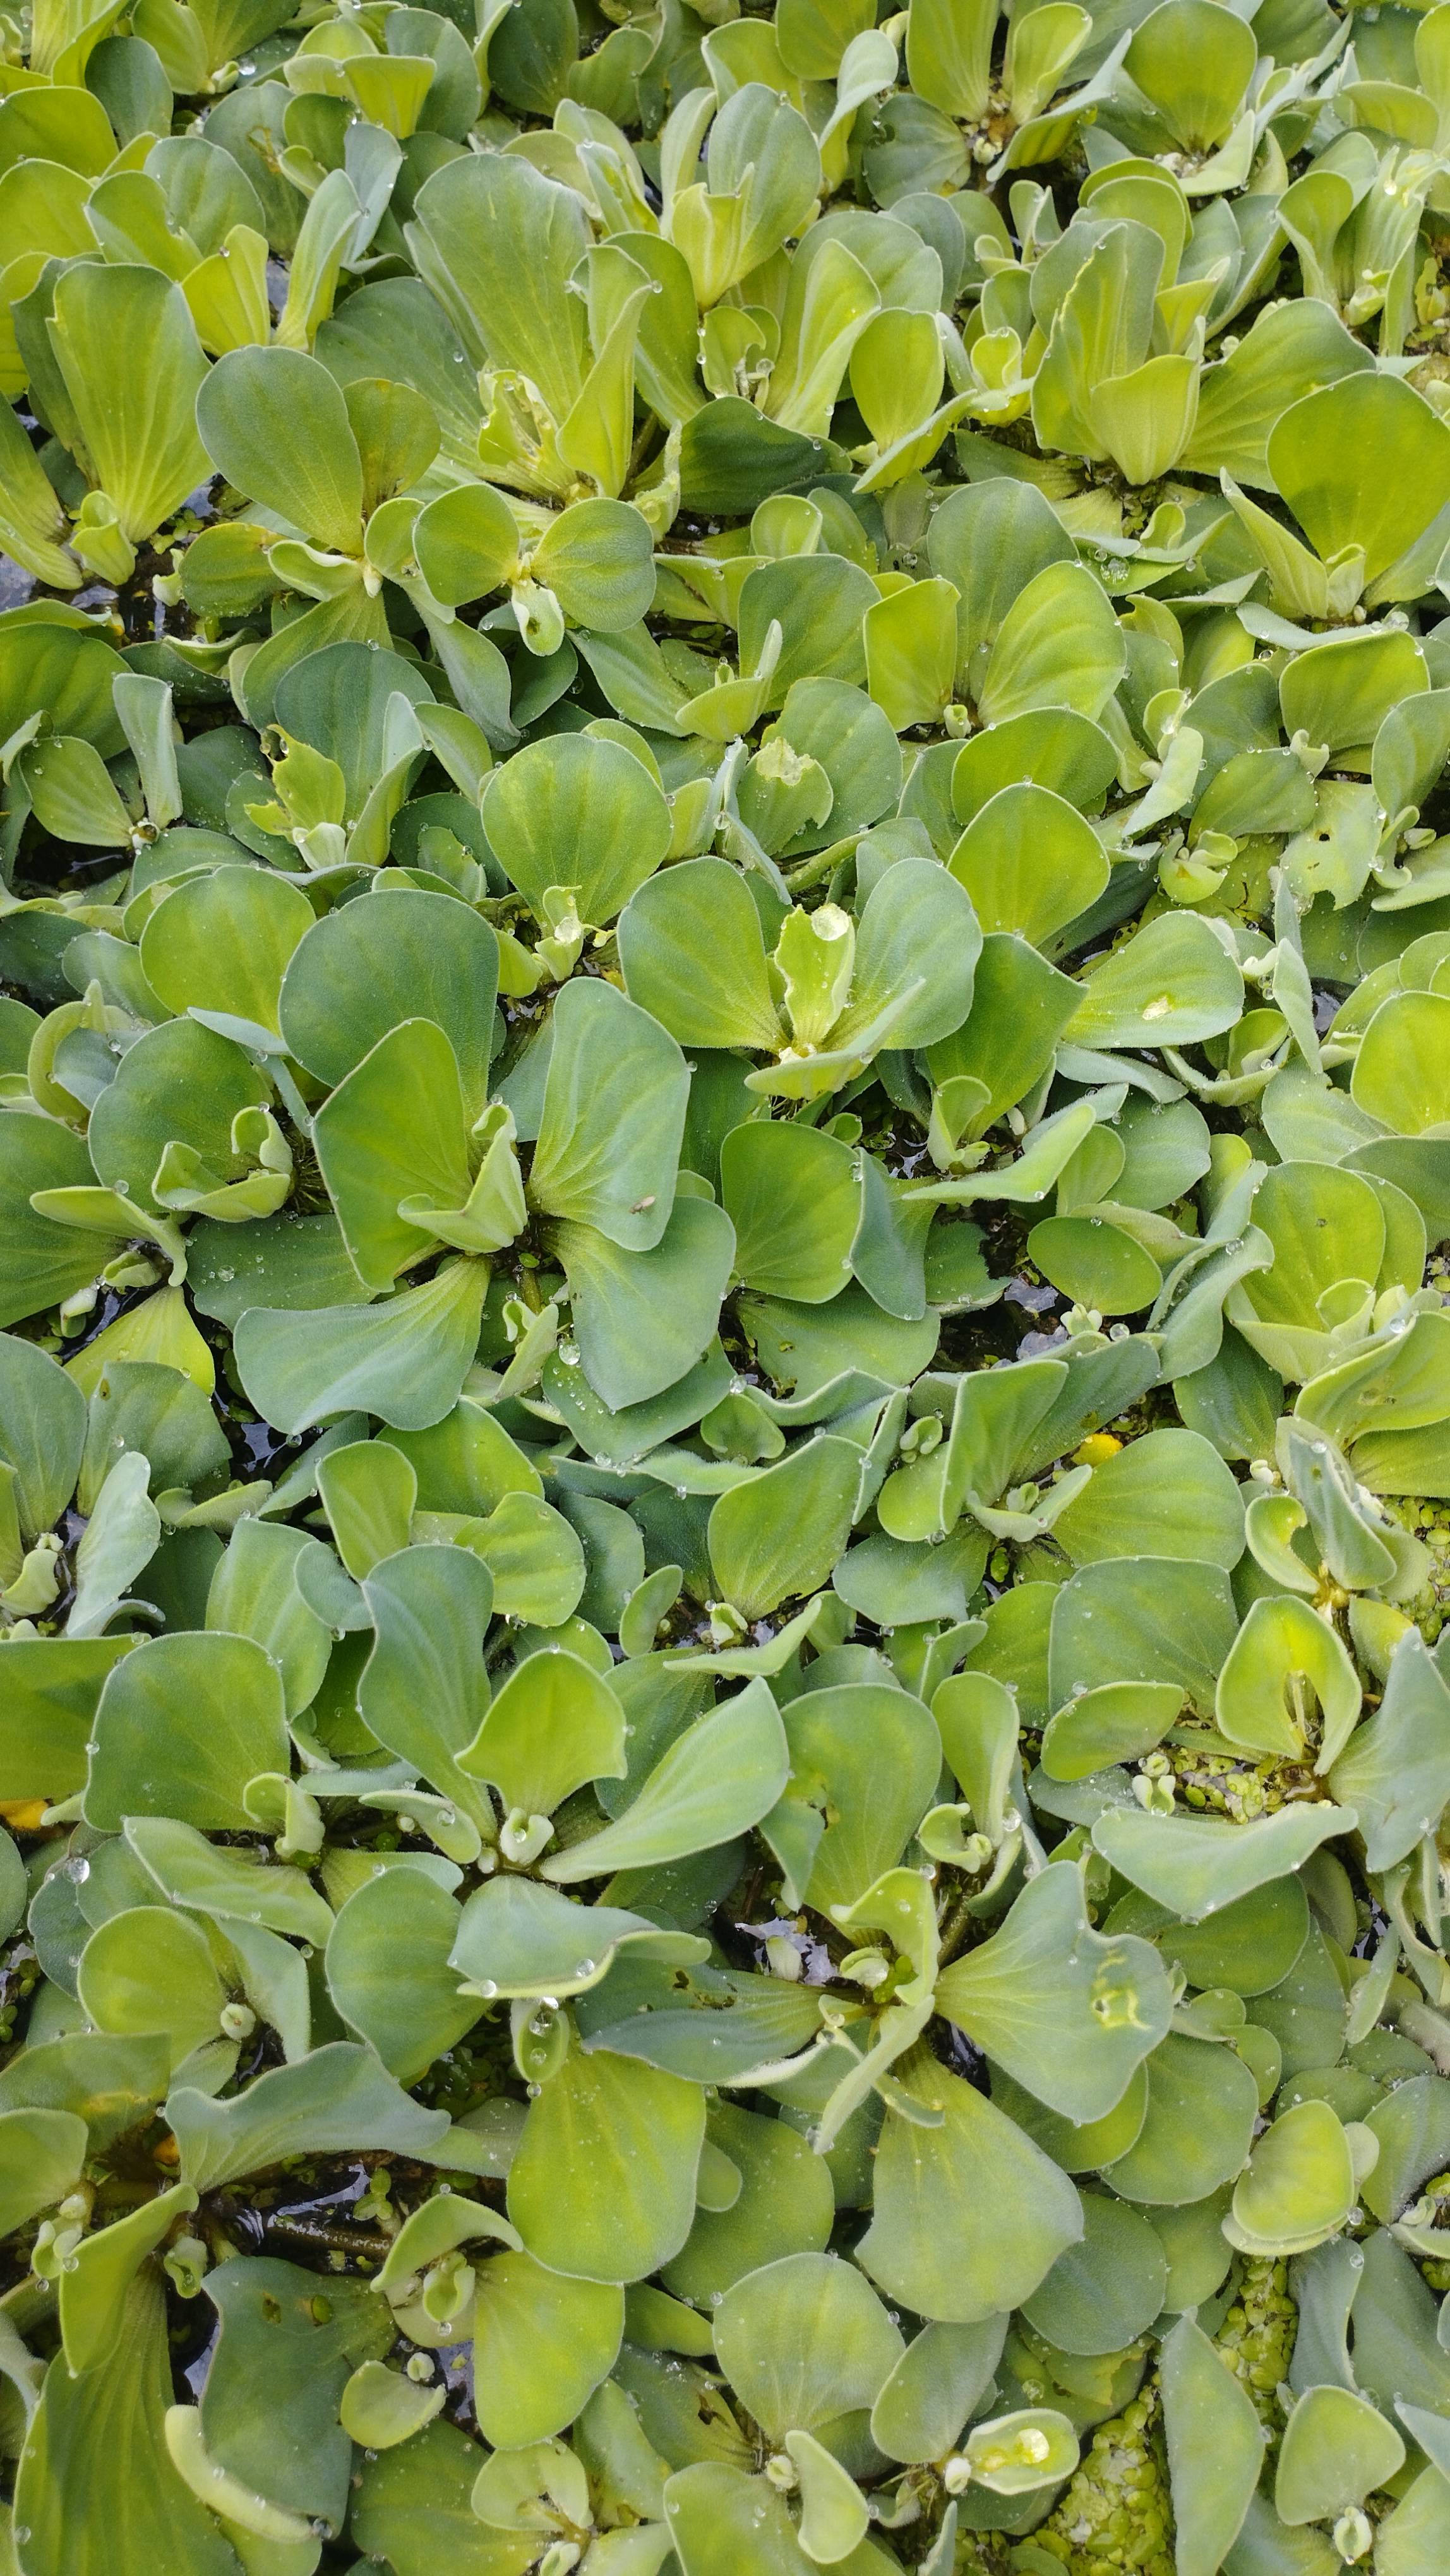
Species: Water Lettuce (Pistia stratiotes)